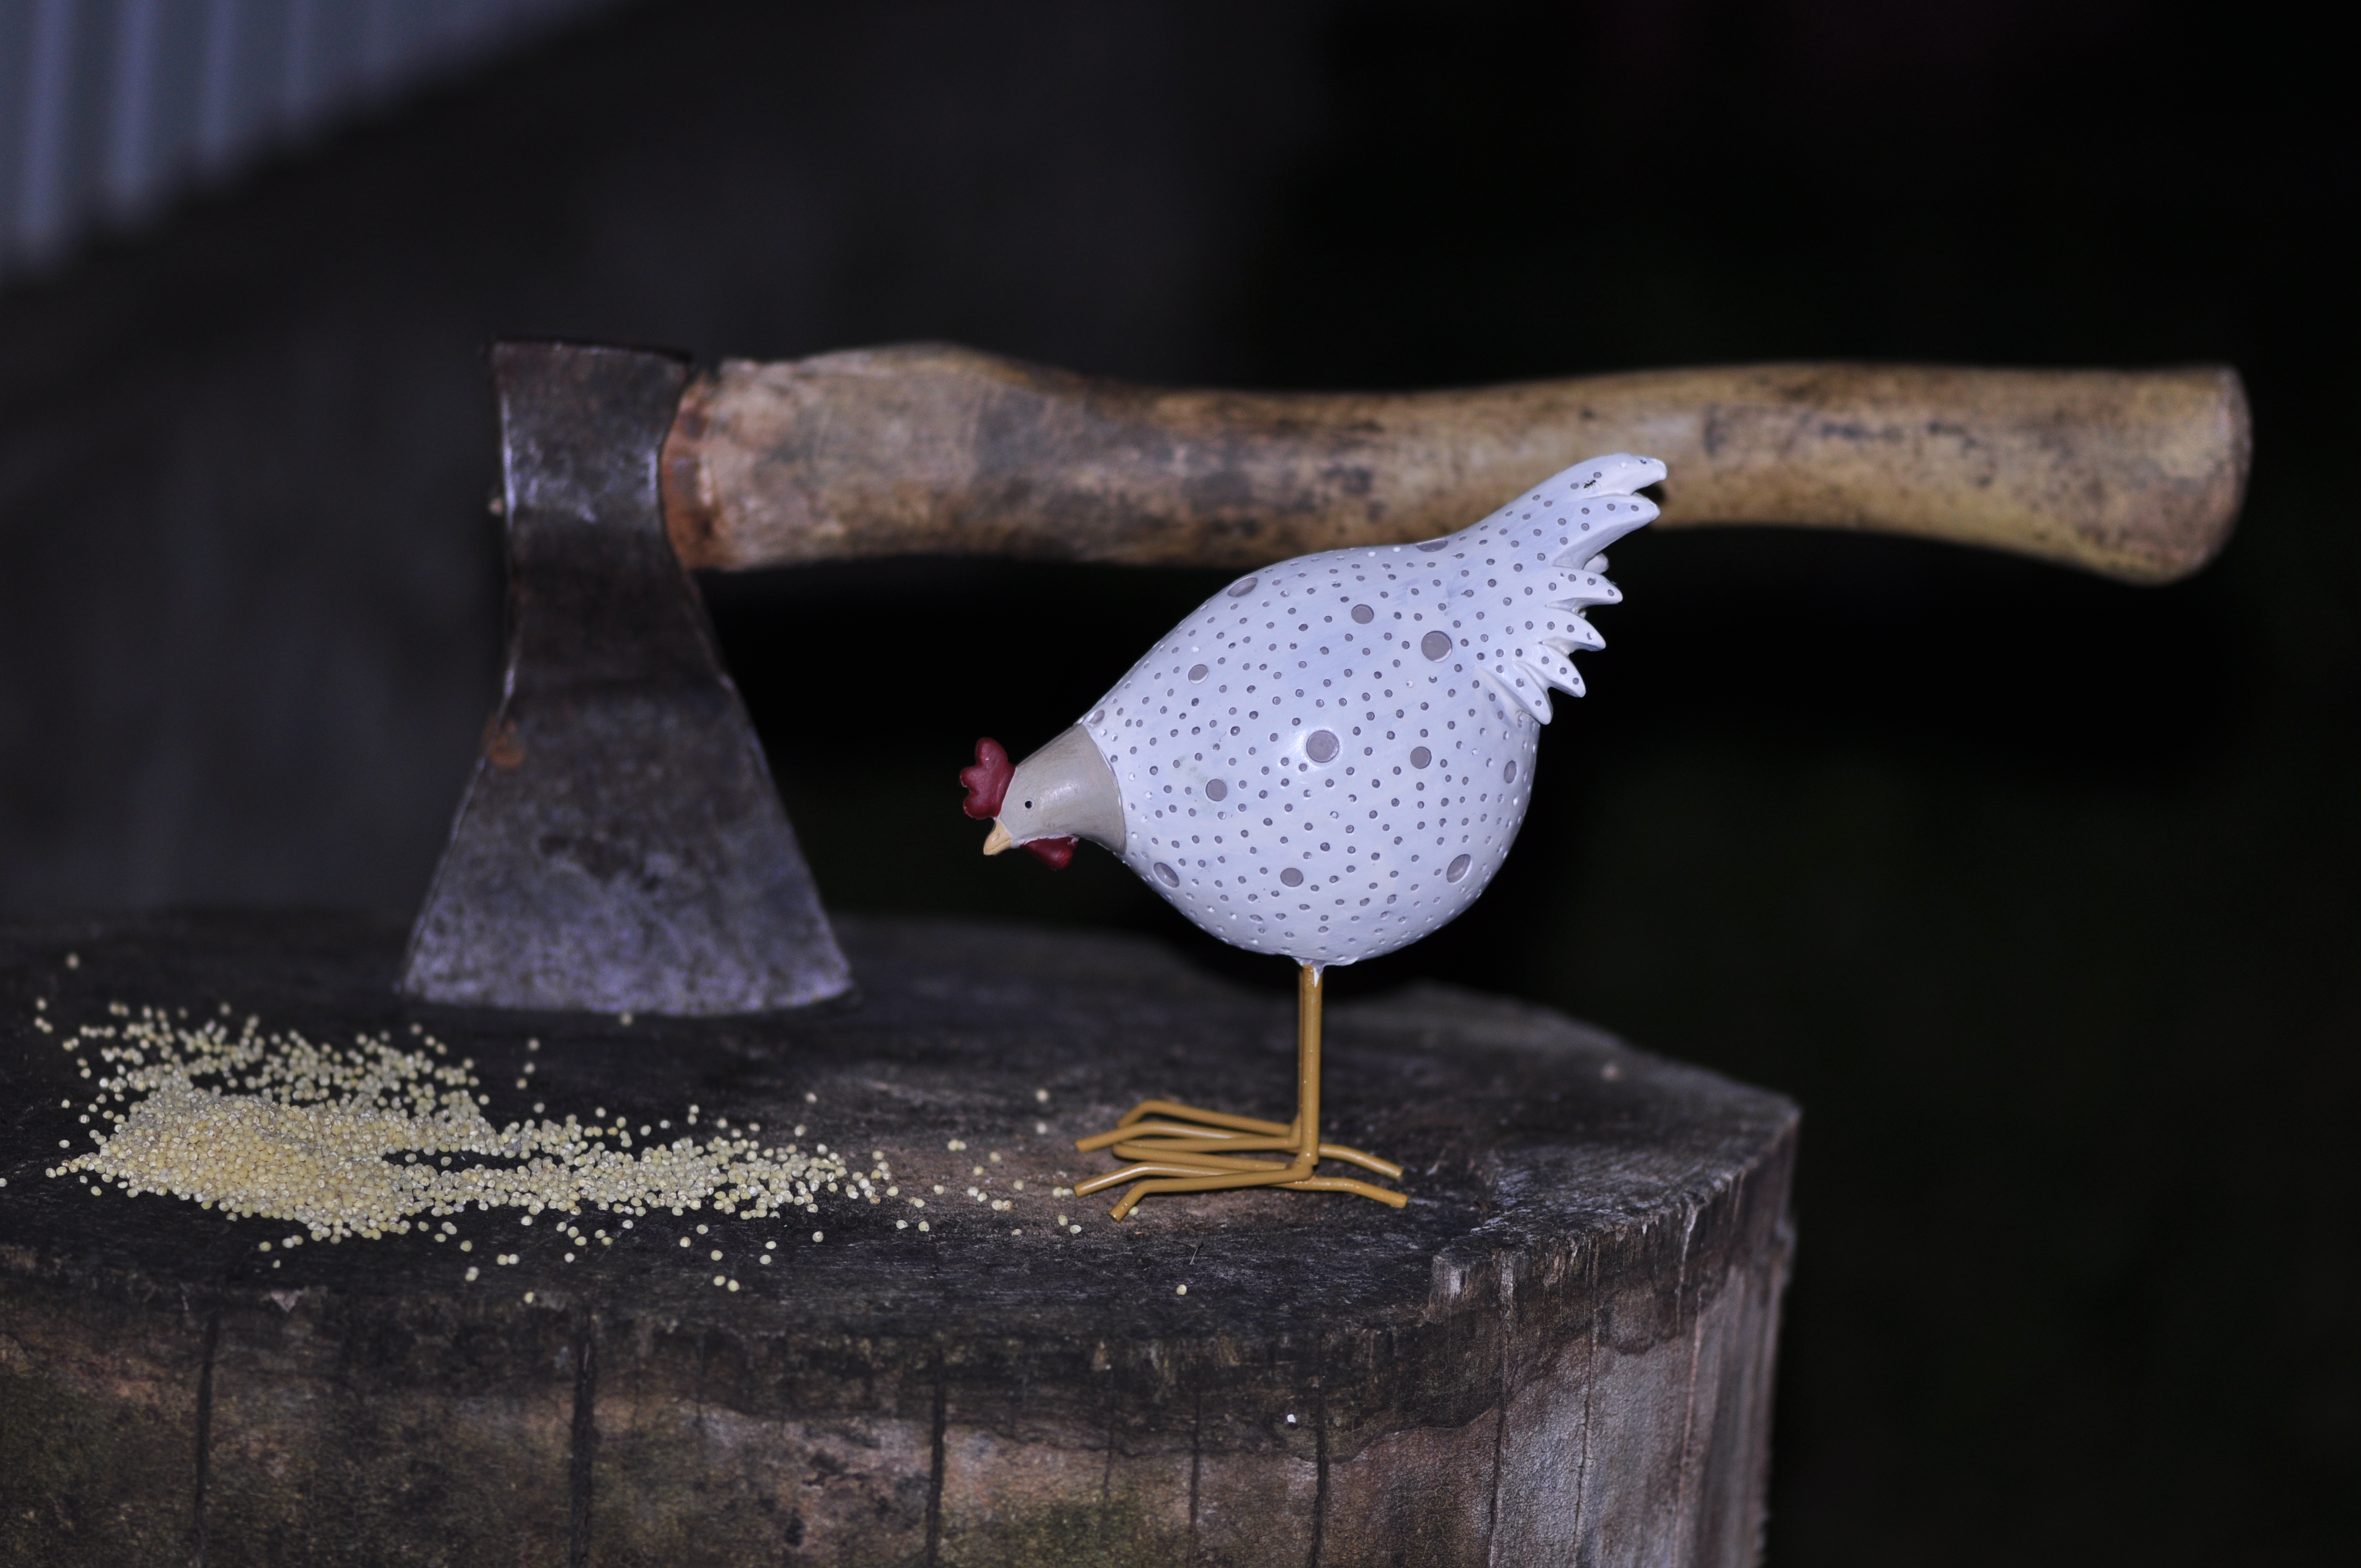
bird, seagull, nature, wildlife, animal, sea, water, heron, gull, white, beak, feather, wild, feathers, beach, lake, wings, wood, still life photography